Fuldamobil

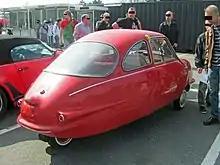
The smooth lines of the fibreglass-bodied version of the Fuldamobil are shown clearly in this view of the rear

At the start of 1957, work began on developing a new, lighter fibreglass body for the Fuldamobil. Designed by Elektromaschinenbau Fulda's new chief designer Adolf Sander, this version would be known as the S7, and the new-style body made its first public appearance at the Swedish motorcycle show in March 1957 as the license-built Fram-King-Fulda. Its German debut came later in the year at the Frankfurt Motor Show in September. The S7 was longer and taller with bigger windows and smoother lines than previous cars, and the weight reduction of around 55 kg significantly improved both acceleration and fuel consumption. As it now required no wooden framework underneath, the bodies for this model were much simpler to mass-produce and it quickly became the most successful type in attracting licensed manufacture in other countries, where the number of cars produced would ultimately be significantly higher than at the Fulda works, even if most of this licensed production was very short-lived in comparison.